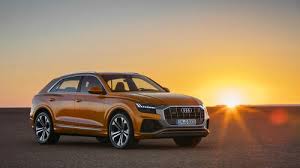
Label: noambulance